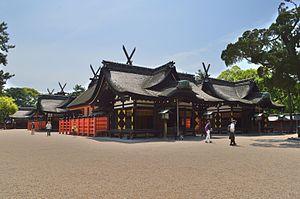
Le Sumiyoshi-taisha, aussi connu sous le nom de grand sanctuaire Sumiyoshi, est un sanctuaire shinto situé dans l'arrondissement de Sumiyoshi à Osaka au Japon. C'est le plus important de tous les sanctuaires Sumiyoshi du Japon. Le plus ancien sanctuaire où sont vénérés les Sumiyoshi sanjin, les trois kamis Sumiyoshi, est le sanctuaire Sumiyoshi de Hakata.